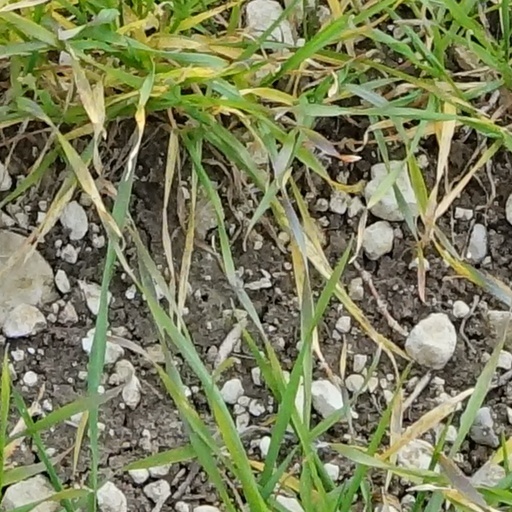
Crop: wheat